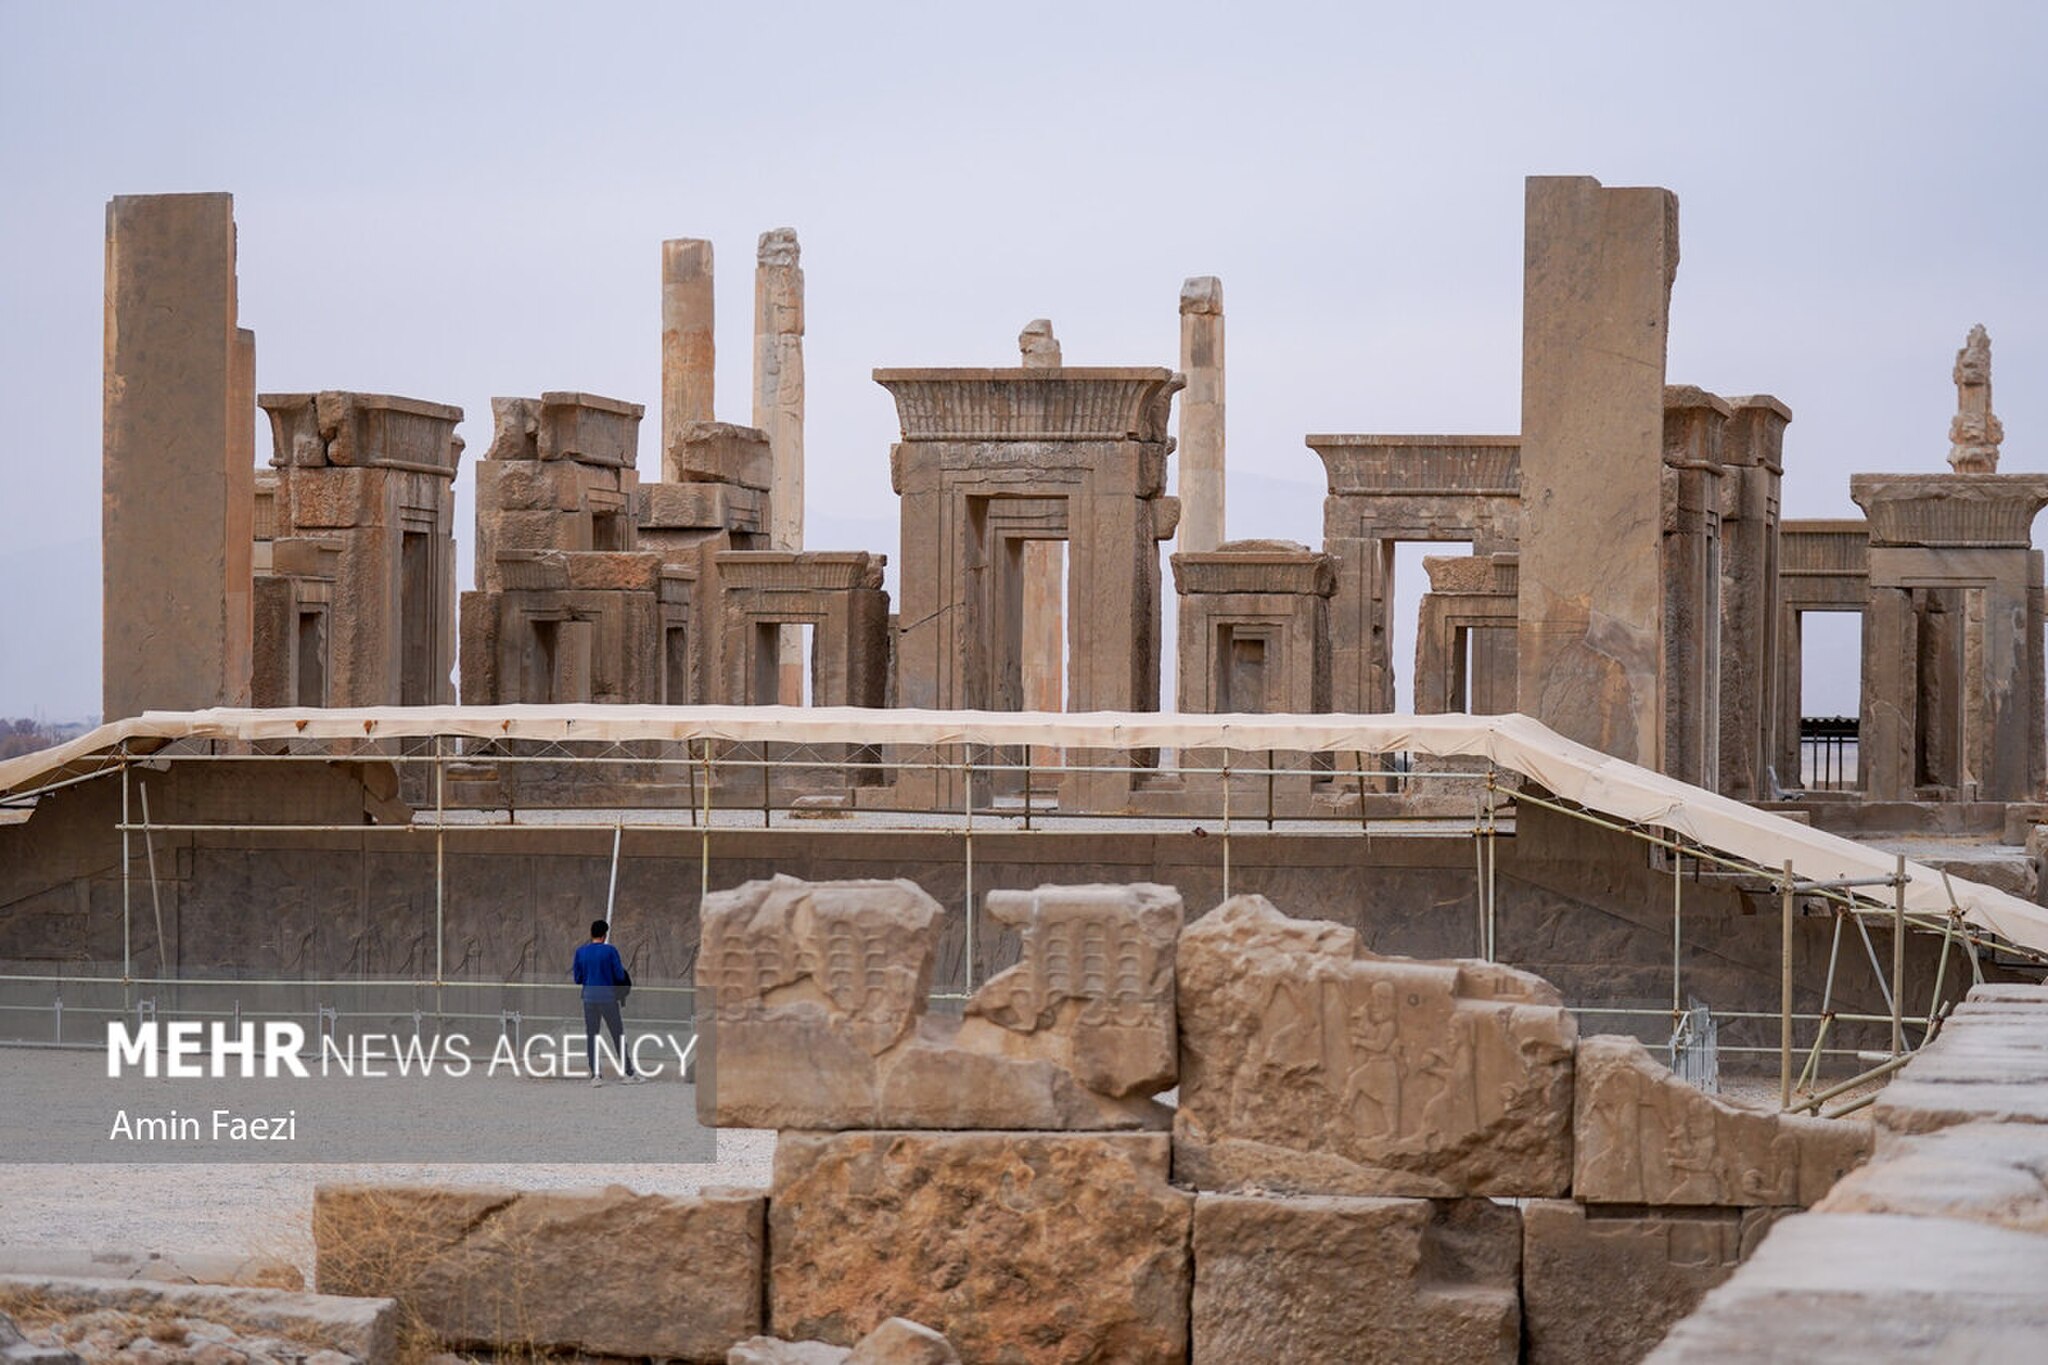
Title: Restoration in the Sanctuary of Kings 34 (Mehr, 2025)
Description: Translation of original description: The restoration of parts of Persepolis and Naqsh-e Rostam is underway by the Cultural Heritage Organization. During this field visit, the specialized process of reconstruction, cleanup and protection of these world monuments was closely observed and photographed
Date: Published on 03 December 2025 - 19:50
Categories: Naqsh-e Rustam, Restoration in Iran, Photos from Mehrnews.com, 2025 restoration, Photographs by Amin Faezi for Mehr News Agency